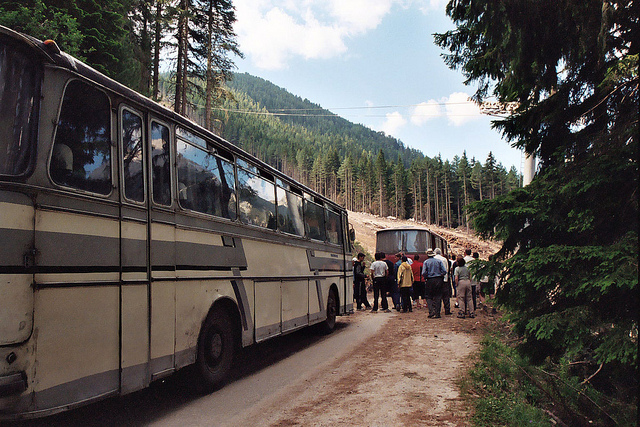
A group of people standing on the outside of a bus.

A long bus is parked on the side of a forest as a group of people are standing next to it.

Group of people walking in front of a touring bus.

a group of people father outside of a stopped bus